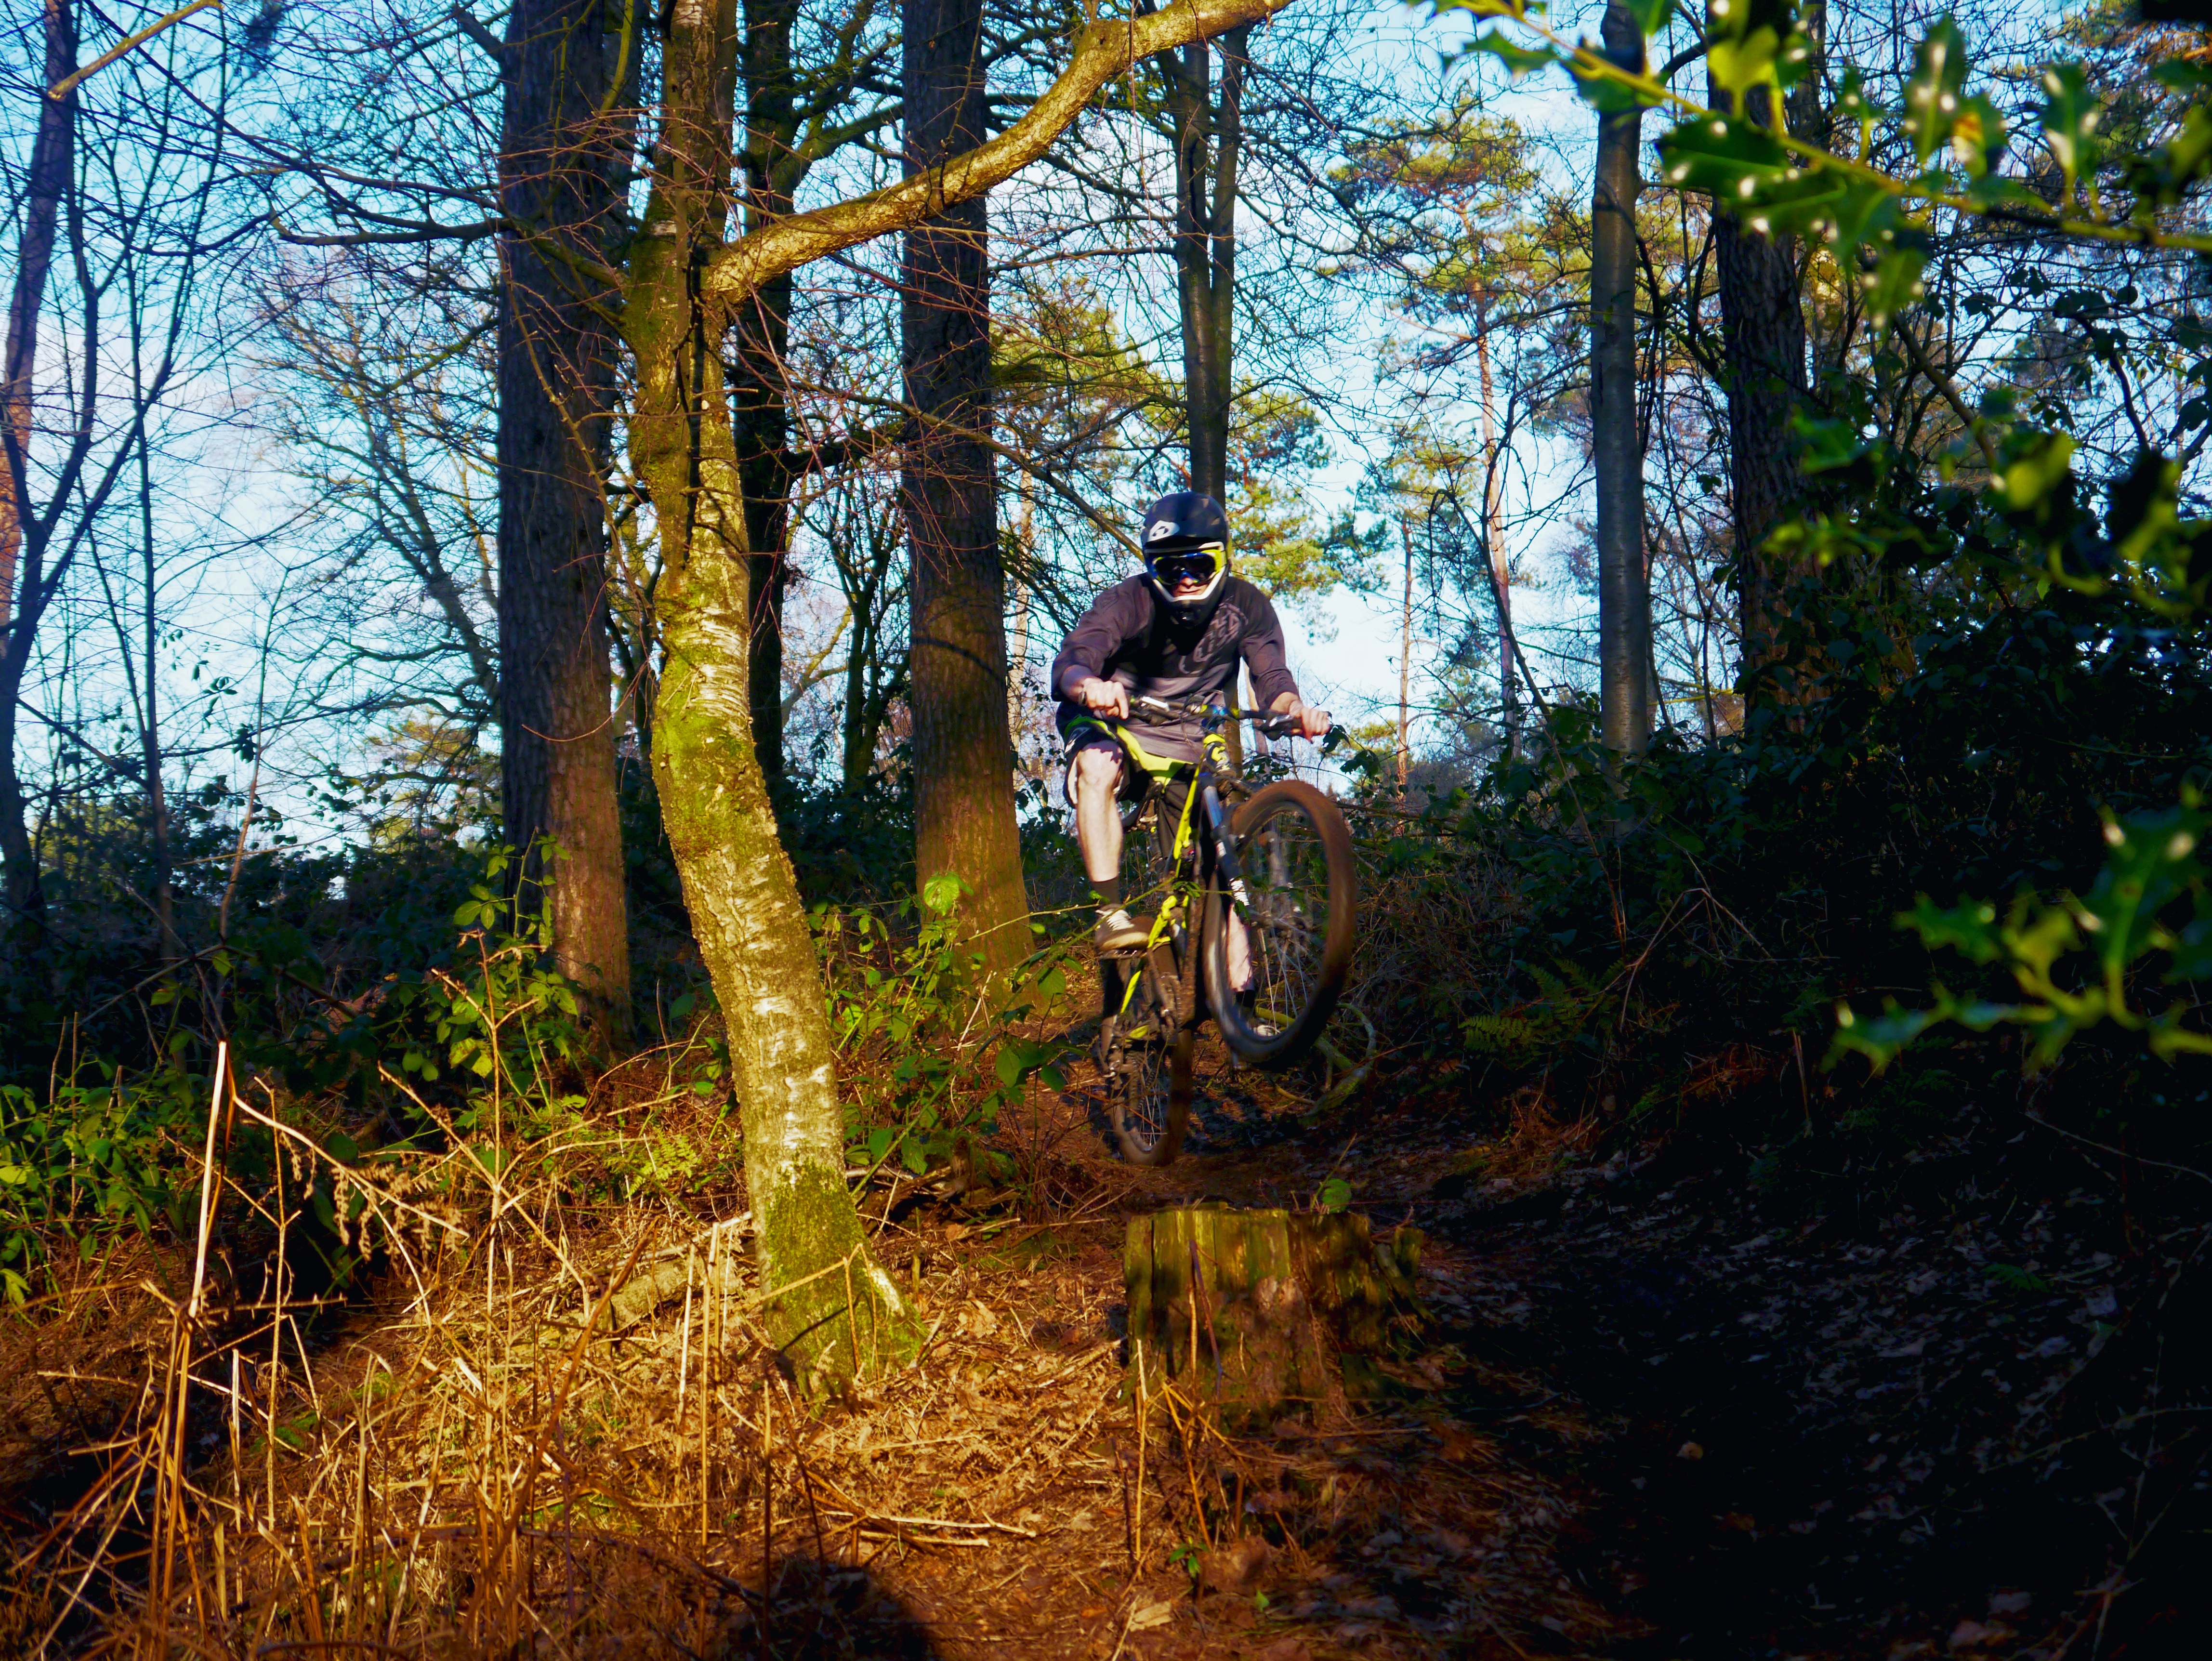
man, forest, sun, trail, sport, wheel, bicycle, bike, vehicle, autumn, cycle, mountain bike, trees, leaves, cycling, sporty, tour, departure, sports, mountains, bicycles, wheels, woodland, away, biker, freeride, wheelie, mountain biking, bicycle tour, mountain bike tour, singletrail, touring bike, cycle sport